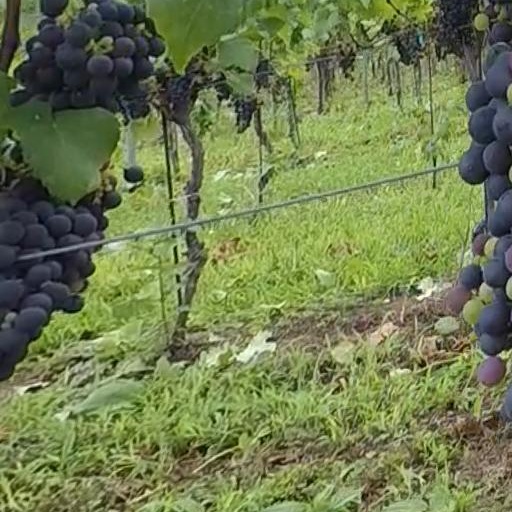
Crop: grape